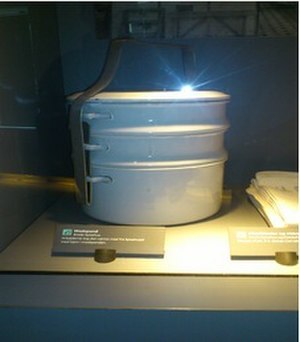
Madspand
Her ser man en original madspand. Man kan se, at den består af tre dele, som er beholdere til mad.
Et billede af en madspand.
Der er få eller ingen kildehenvisninger i denne artikel. Du kan hjælpe ved at angive kilder til de påstande som fremføres i artiklen.